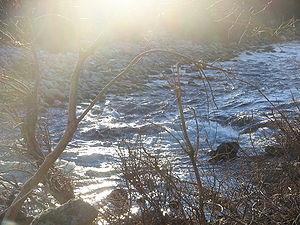
Le Tormes est une rivière espagnole dans les deux province de Salamanque et province d'Ávila et un affluent gauche du fleuve le Douro.